Valerie Cruz

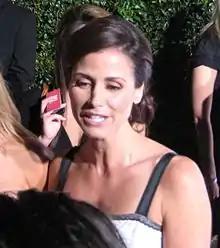
Cruz in 2008

She attended Florida State University and received a BFA theatre degree.